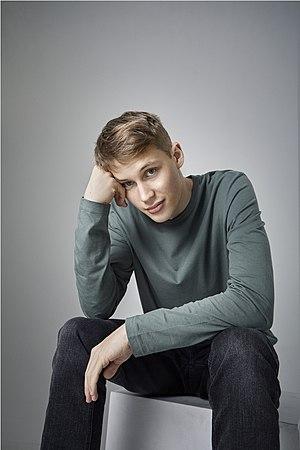
"Victor Leksell est un chanteur suédois né le 4 avril 1997 à Torslanda. Son premier single date de 2018 et s'intitule ""Vart du sover"", son single le plus populaire ""Svag"" est sorti en 2020. La chanson ses classé au numéro un du classement du Sverigetopplistan et elle a également été certifiée 3x platine dans le pays.